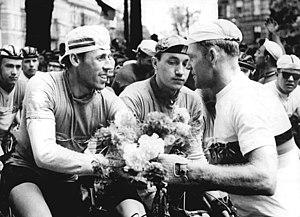
Viktor Arsenievitch Kapitonov était un coureur cycliste soviétique russe, dont la carrière, uniquement chez les amateurs, culmina avec le titre olympique sur route remporté aux Jeux de Rome en 1960.